Dave Chameides

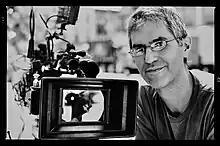

Dave Chameides is an American steadicam operator and occasional television director. His work on the 2000 live televised play "Fail Safe" and on "Ambush", a live fourth season episode of "ER" earned him two Emmy Awards.